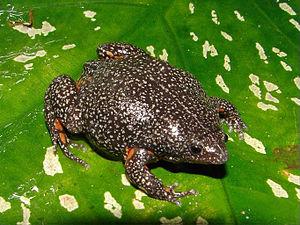
Elachistocleis pearsei est une espèce d'amphibiens de la famille des Microhylidae.